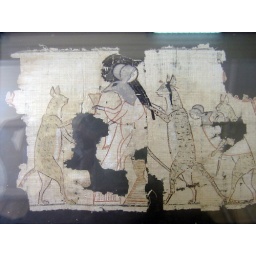
A scrap of papyrus in a cabinet in the Egyptian Museum shows cats and mice at peace with each other.